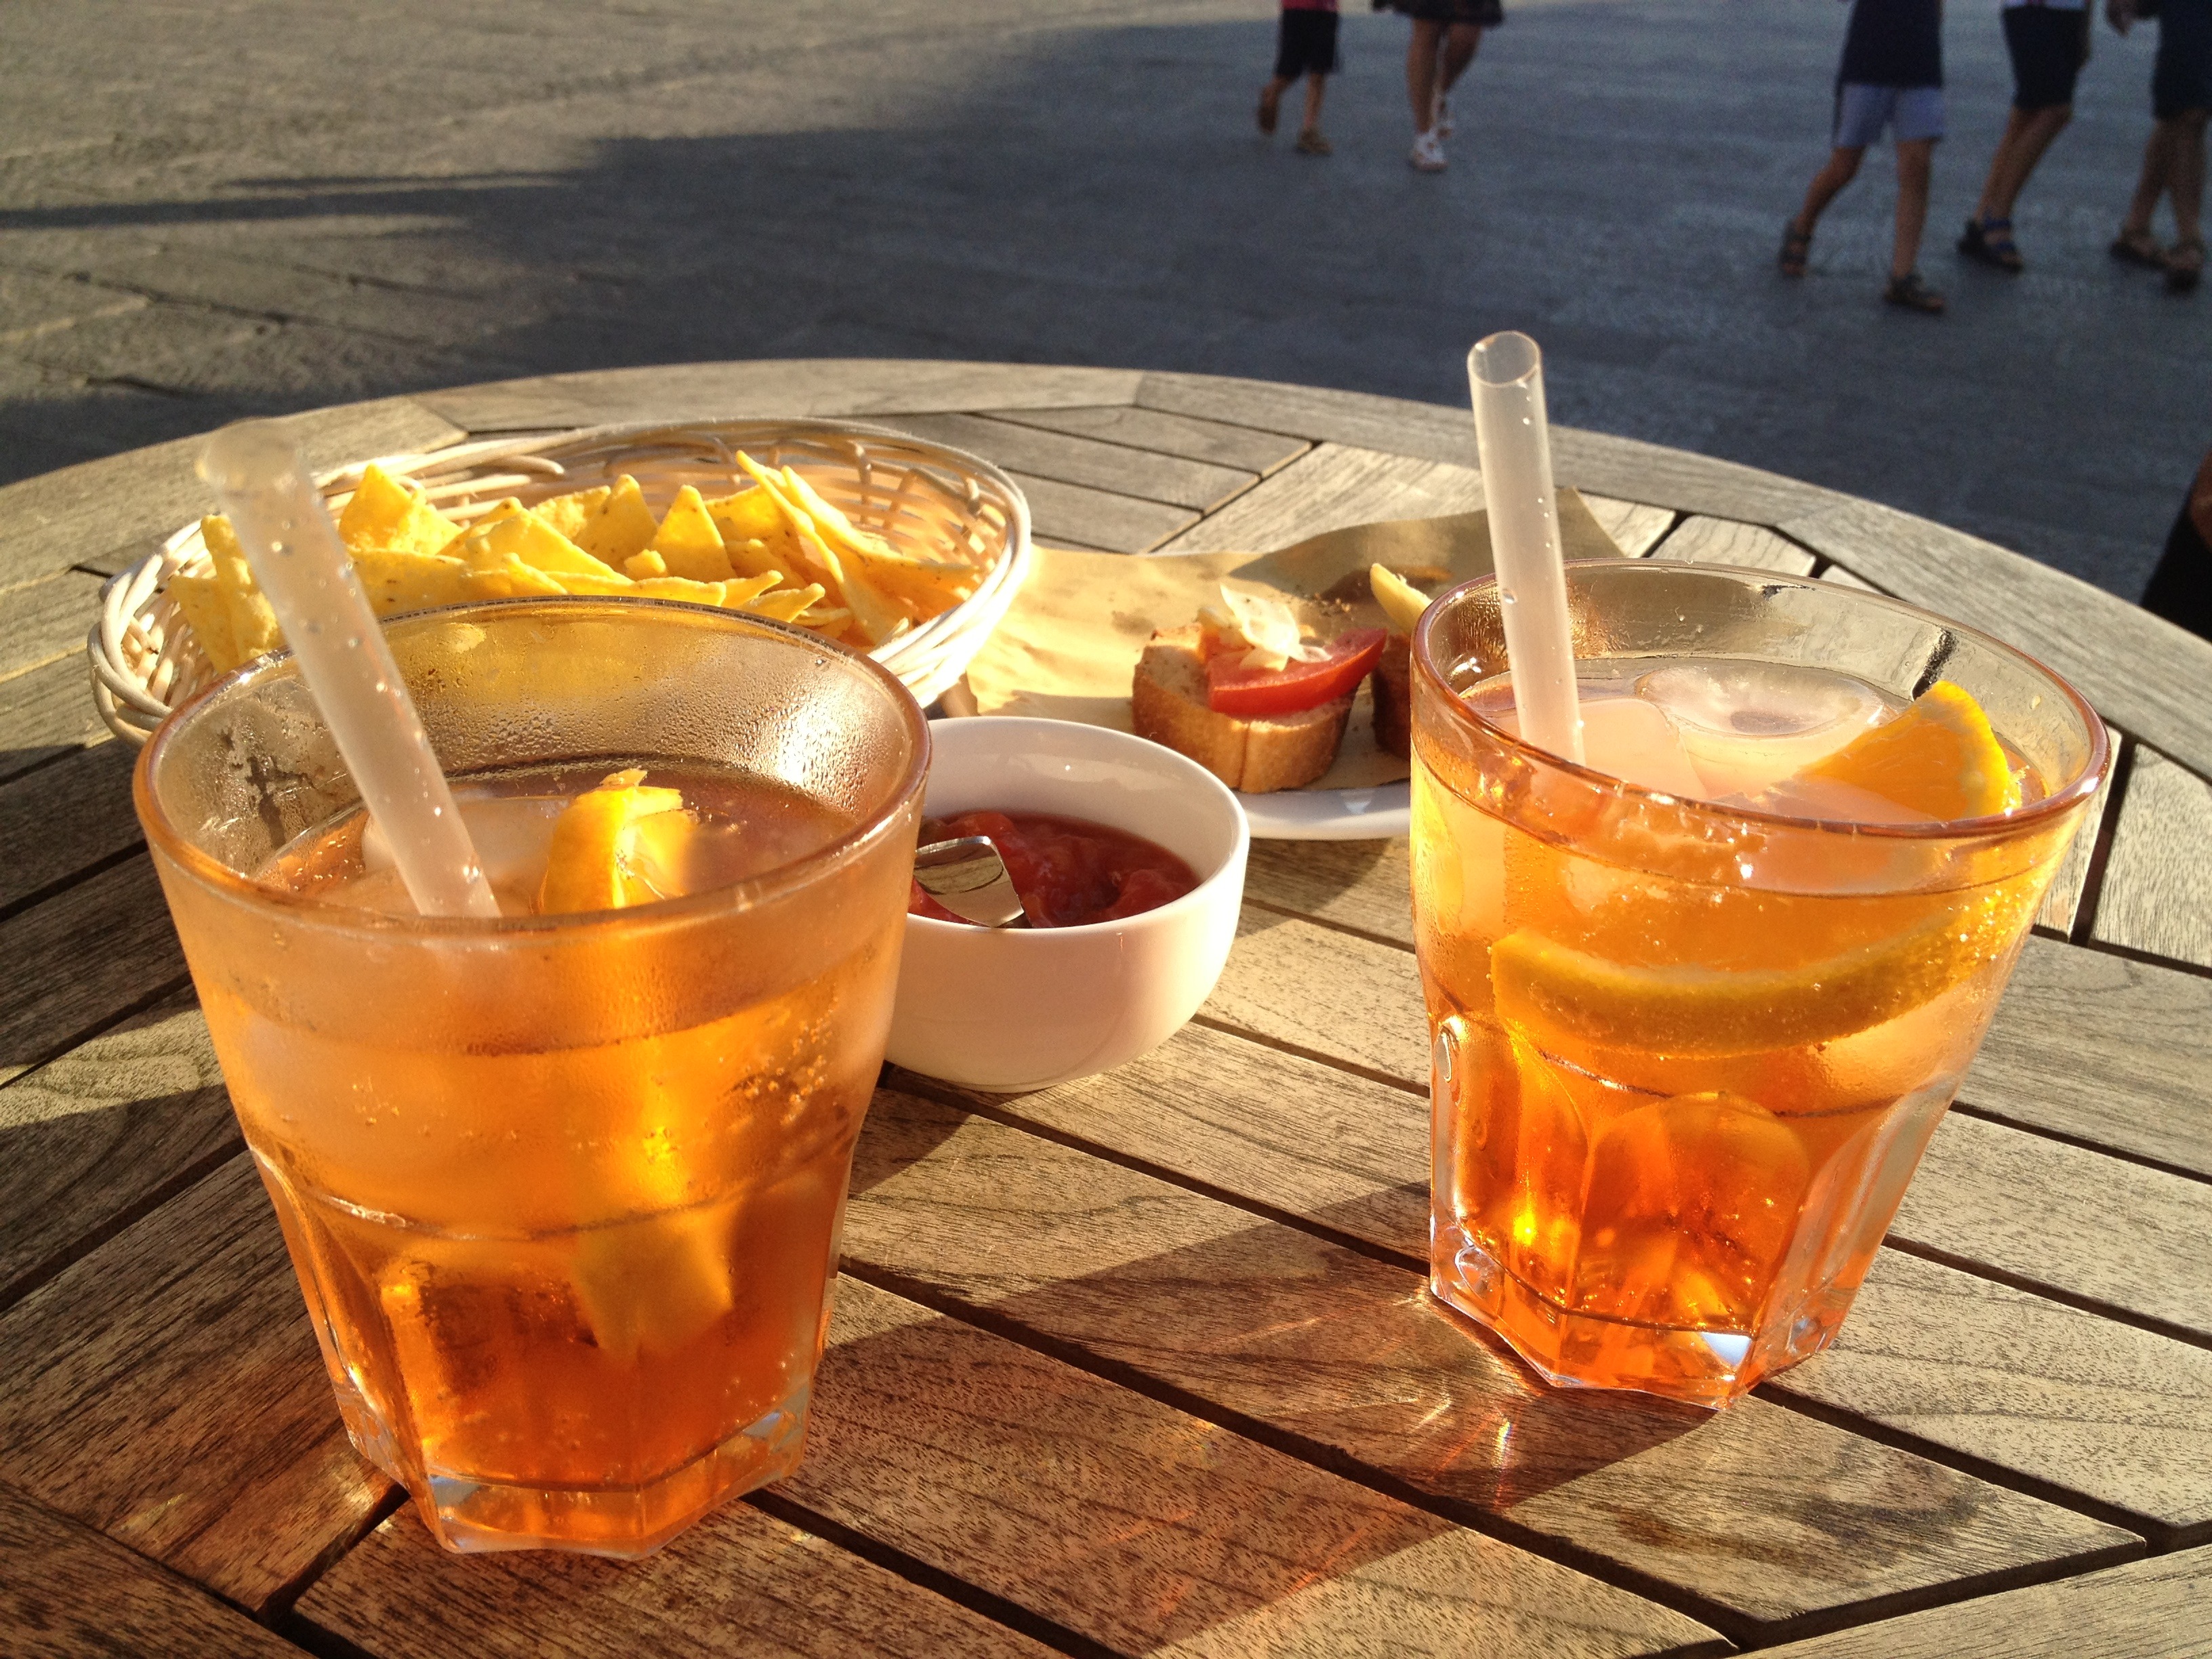
food, drink, cocktail, liqueur, togetherness, evening sun, benefit from, aperitif, old fashioned, alcoholic beverage, negroni, aperol, spritz, sundowner, distilled beverage, mai tai, long island iced tea